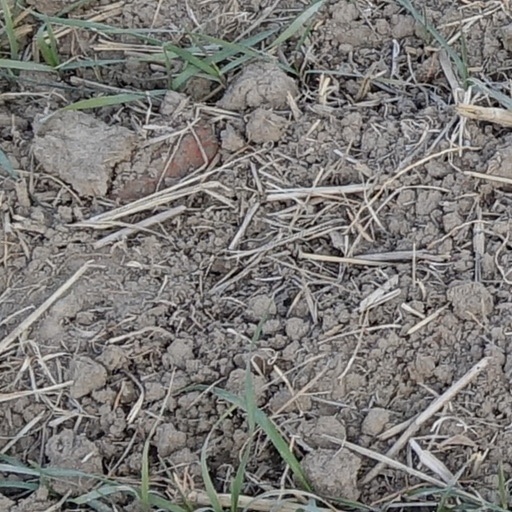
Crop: wheat